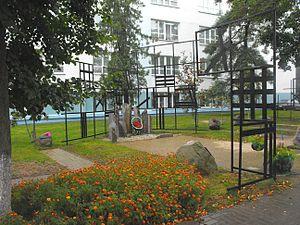
Le Ghetto de Sloutsk fut un lieu de déportation sous la contrainte des Juifs de la ville de Sloutsk et de villages et hameaux environnants dans le cadre de la Shoah en Biélorussie et de l'extermination des Juifs durant la période de l'occupation des territoires de l'URSS par les forces armées du troisième Reich et leurs complices durant la Seconde Guerre mondiale. Le nombre de victimes juives assassinées pendant la période d'existence du ghetto s'élève à environ 18 000. Le nombre de victimes juives de la Shoah en Biélorussie atteint près de 800 000 dont la plupart dans les 300 ghettos de Biélorussie.